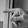
ASL letter: P